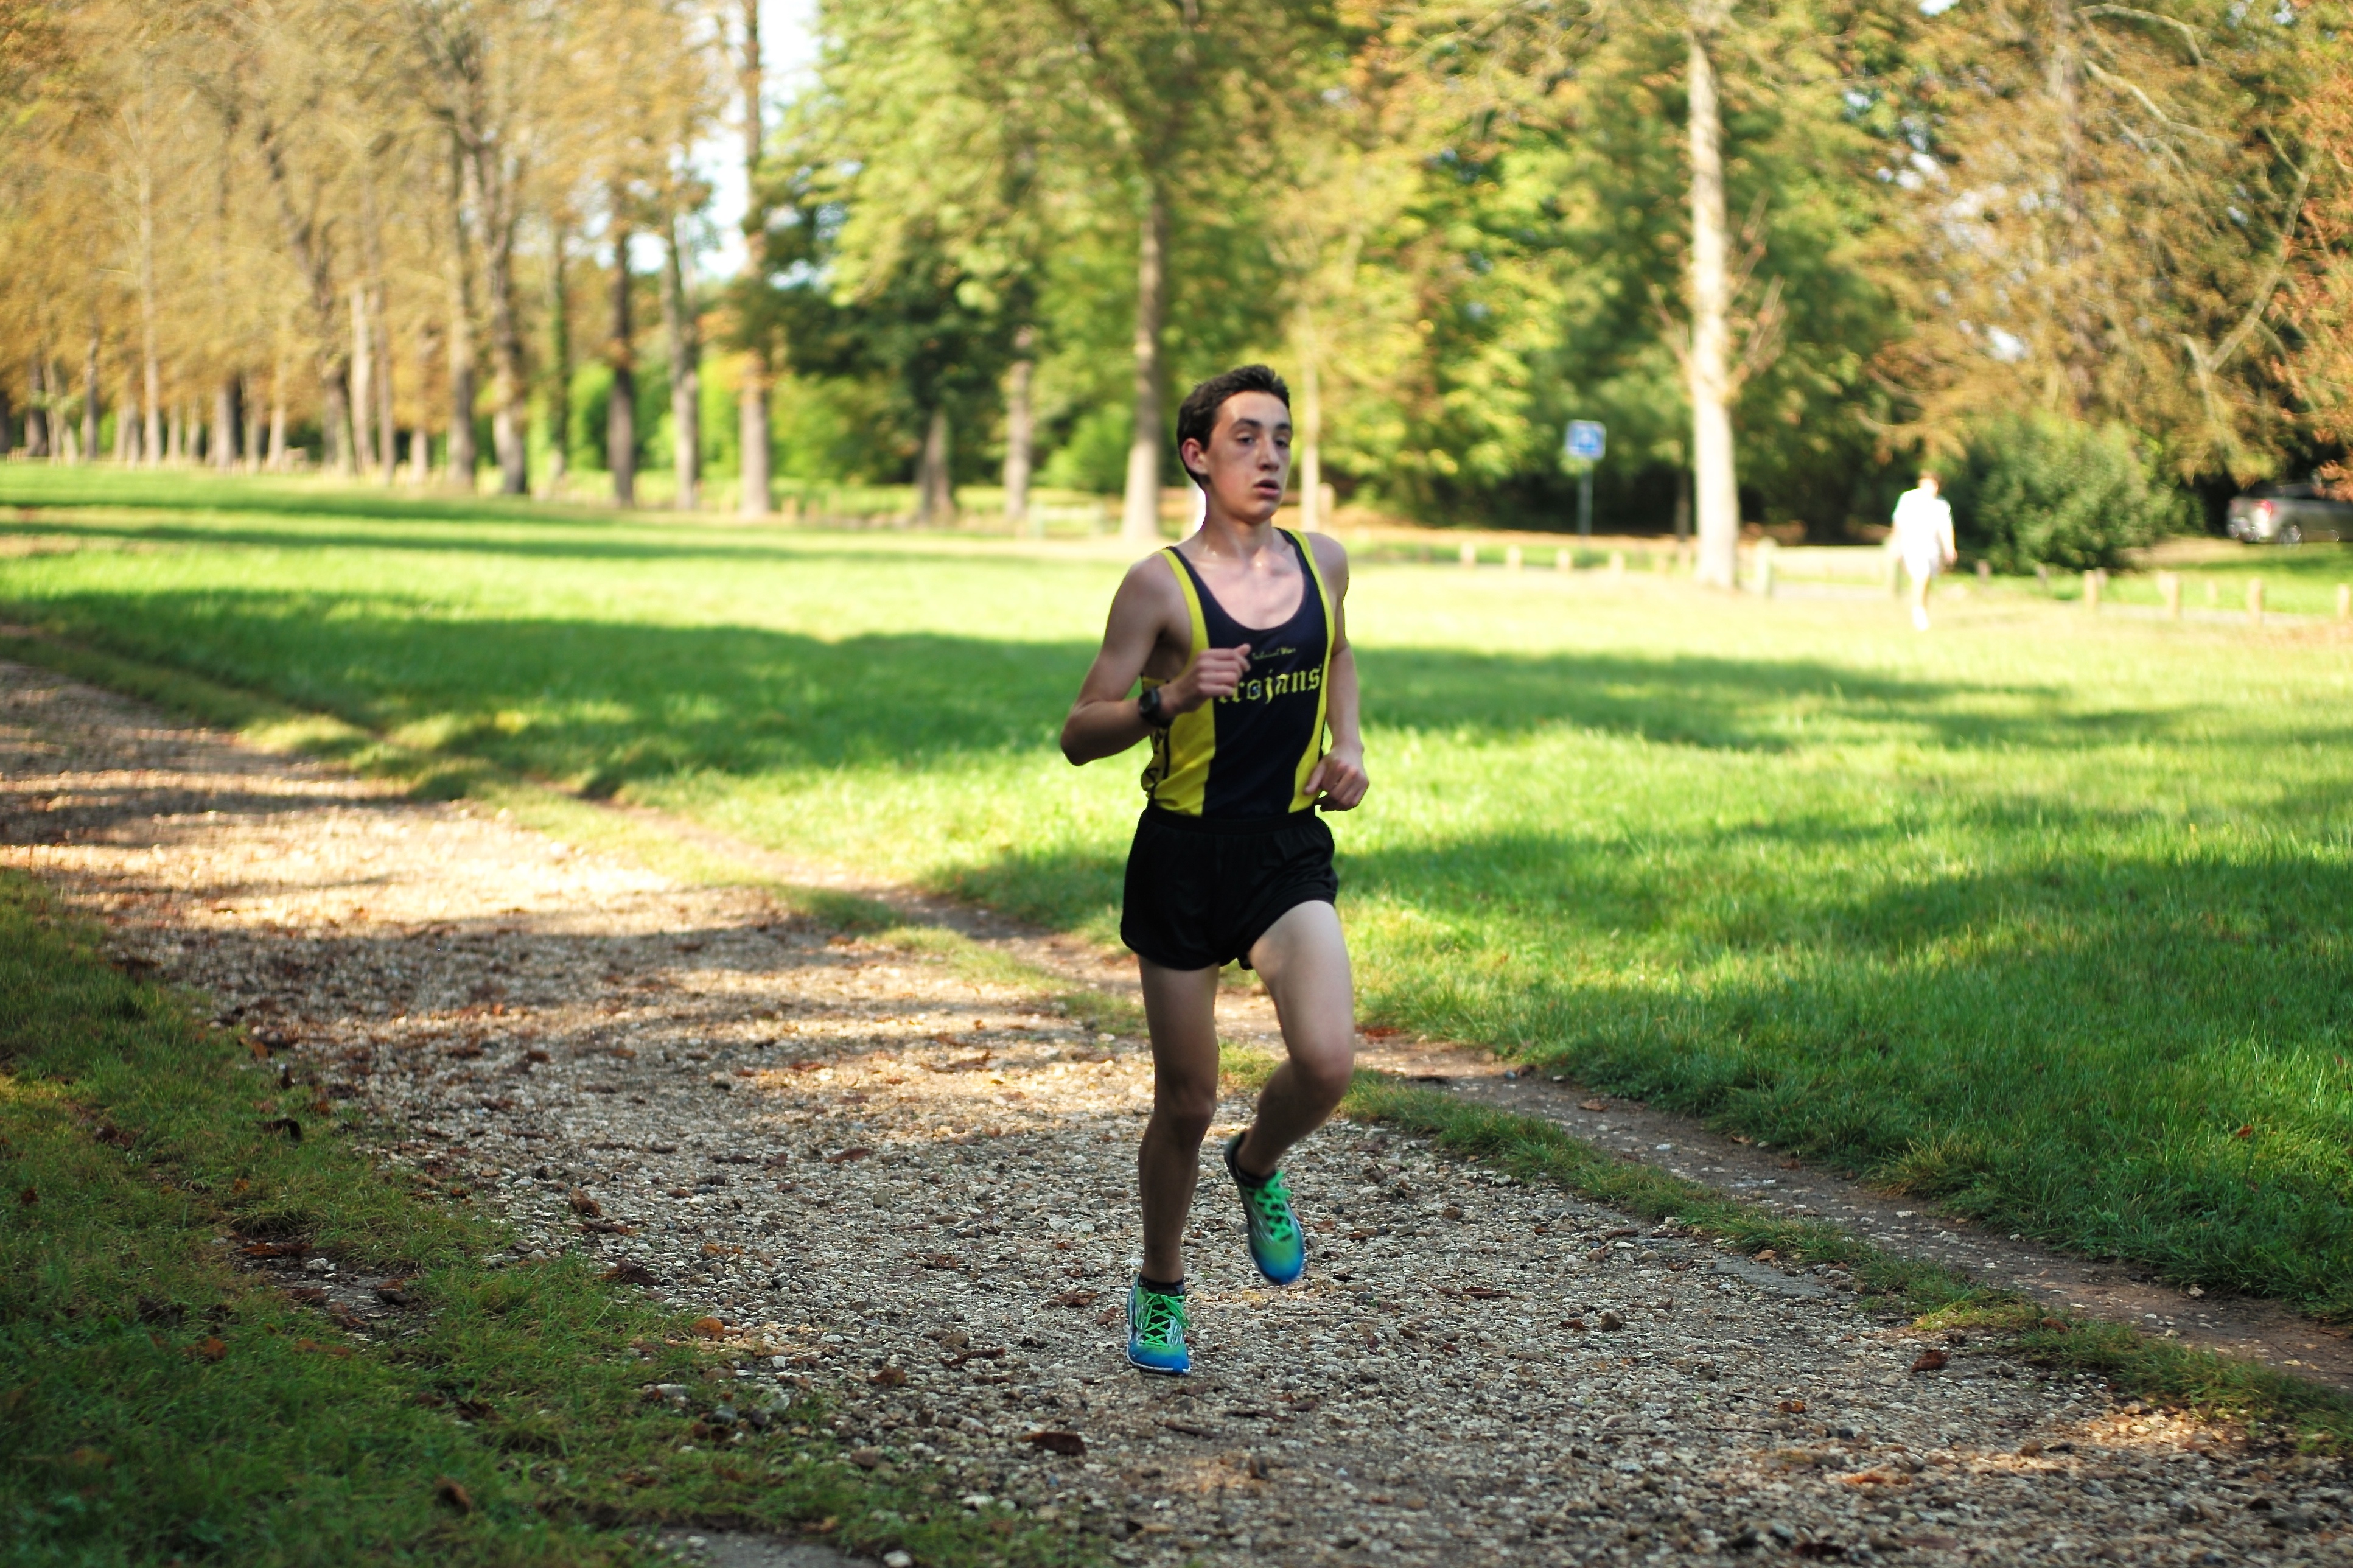
person, cloud, sport, running, run, paris, country, recreation, france, jogging, cross, race, competition, september, hague, girls, m, american, team, sports, boys, saint, parc, 50, school, runners, filter, nd, endurance, leica, 240, summilux, meet, xc, physical exercise, outdoor recreation, human action, ultramarathon, cross country running